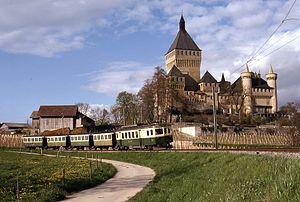
La ligne Bière – Apples – Morges est une ligne de chemin de fer de 30 kilomètres à voie unique à écartement métrique, qui relie la gare de Morges à Bière via Apples, et Apples à L'Isle par une ligne secondaire. La ligne est exploitée par les Transports de la région Morges-Bière-Cossonay, désignés avant 2003 sous le nom de Compagnie du Chemin de fer de Bière-Apples-Morges.